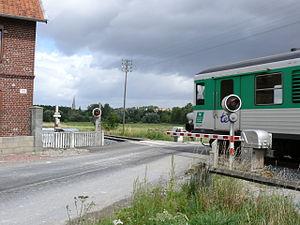
Passage à niveau N°99 de la ligne de train Amiens - Compiègne
Moreuil est une commune française située dans le département de la Somme en région Hauts-de-France.